John Hughes (ceramicist)

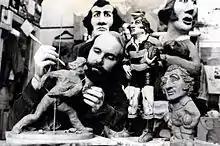
Hughes at work during the 1970s

John Percival Hughes, MBE (c. 1935 – 19 June 2013) was a Welsh ceramicist, known for devising and marketing the "Grogg", a range of collectible figurines representing well-known public figures, mostly rugby union players.